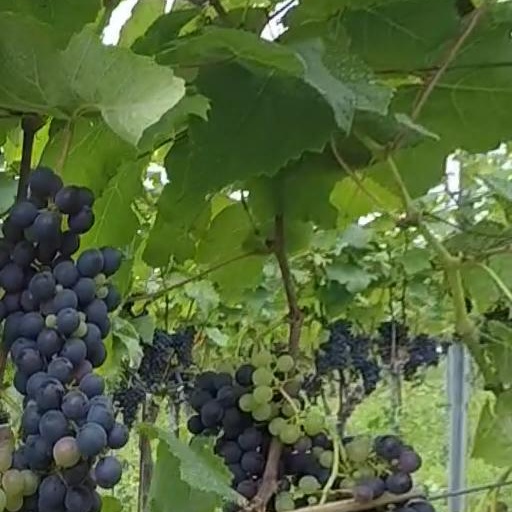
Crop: grape